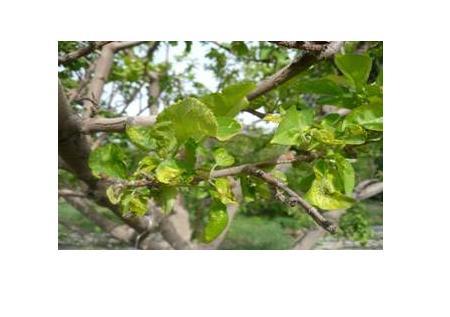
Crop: apple
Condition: mosaic_virus